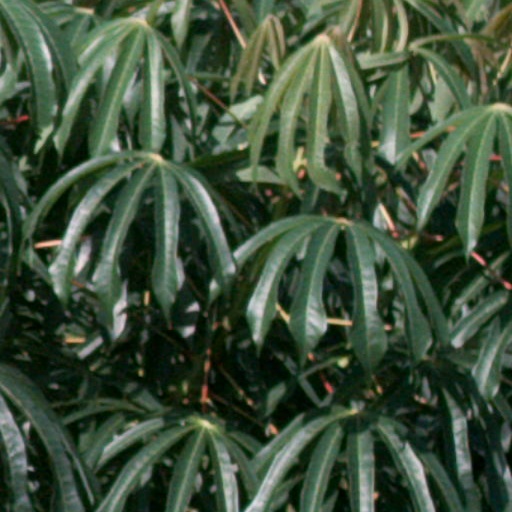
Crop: cassava